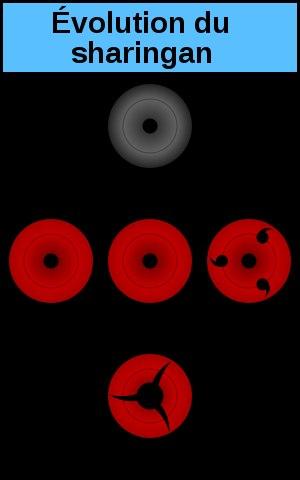
Sasuke Uchiwa est un personnage du manga et des séries animés Naruto créé par Masashi Kishimoto. C'est un ninja du village de Konoha au caractère calme et détaché, conçu pour être à la fois le partenaire et le rival du personnage principal, Naruto Uzumaki.
Itachi Uchiha est un personnage du manga Naruto.
Les kekkei genkai sont des techniques martiales fictionnelles qui font référence au manga Naruto. La technique héréditaire est une capacité transmise génétiquement au sein d'un clan ne pouvant être en principe imitée ou dupliquée en dehors des lignées du clan.
Le jutsu est la forme suprême du ninpō dans les mangas Naruto et Boruto. Ces techniques de combat ne s'acquièrent qu'après un long entraînement qui vise à développer et contrôler ses ressources physiques et spirituelles. Le ninjutsu étant un art fondamental et pratiqué par tous les shinobis, il se décompose en plusieurs formes selon les aptitudes nécessaires à son utilisation ou ses effets.